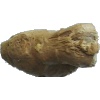
Label: Ginger Root 1